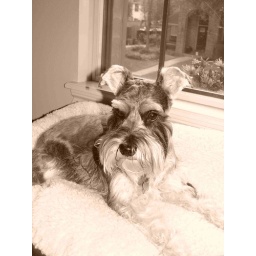
Weezer on his new Window seat in office